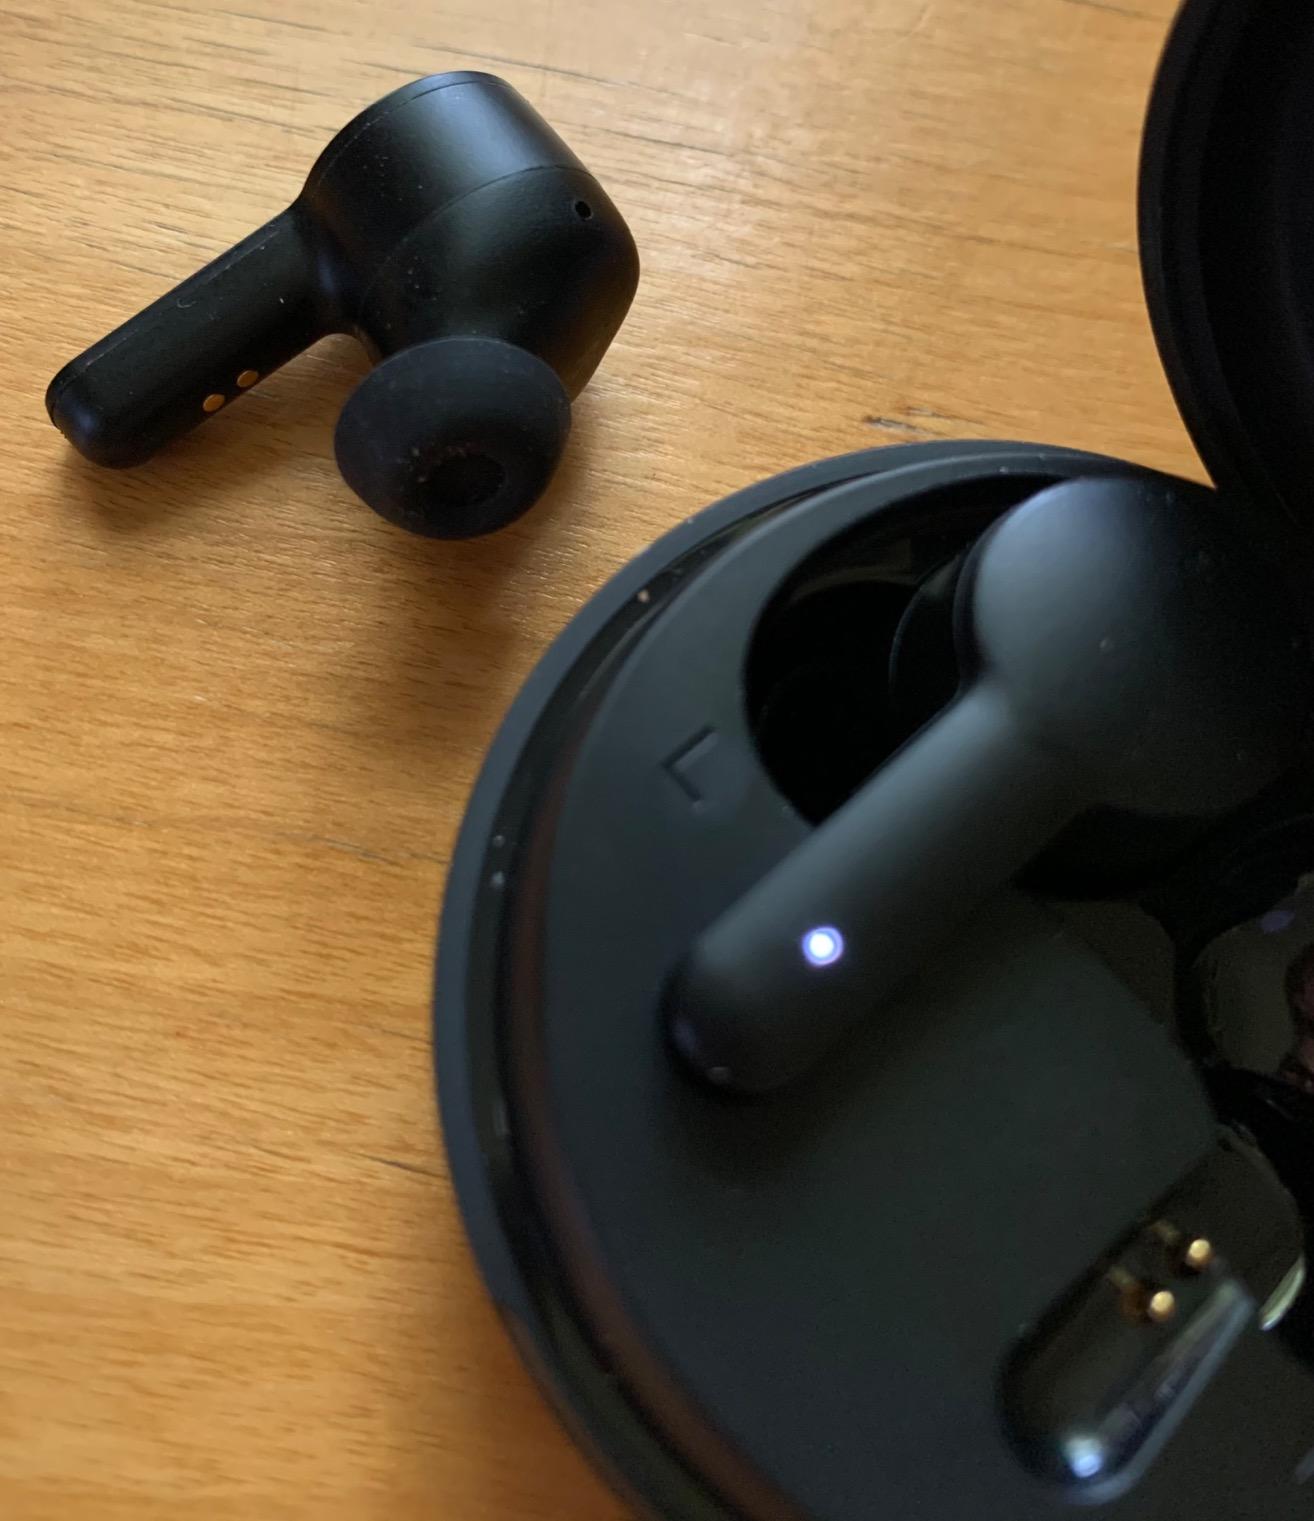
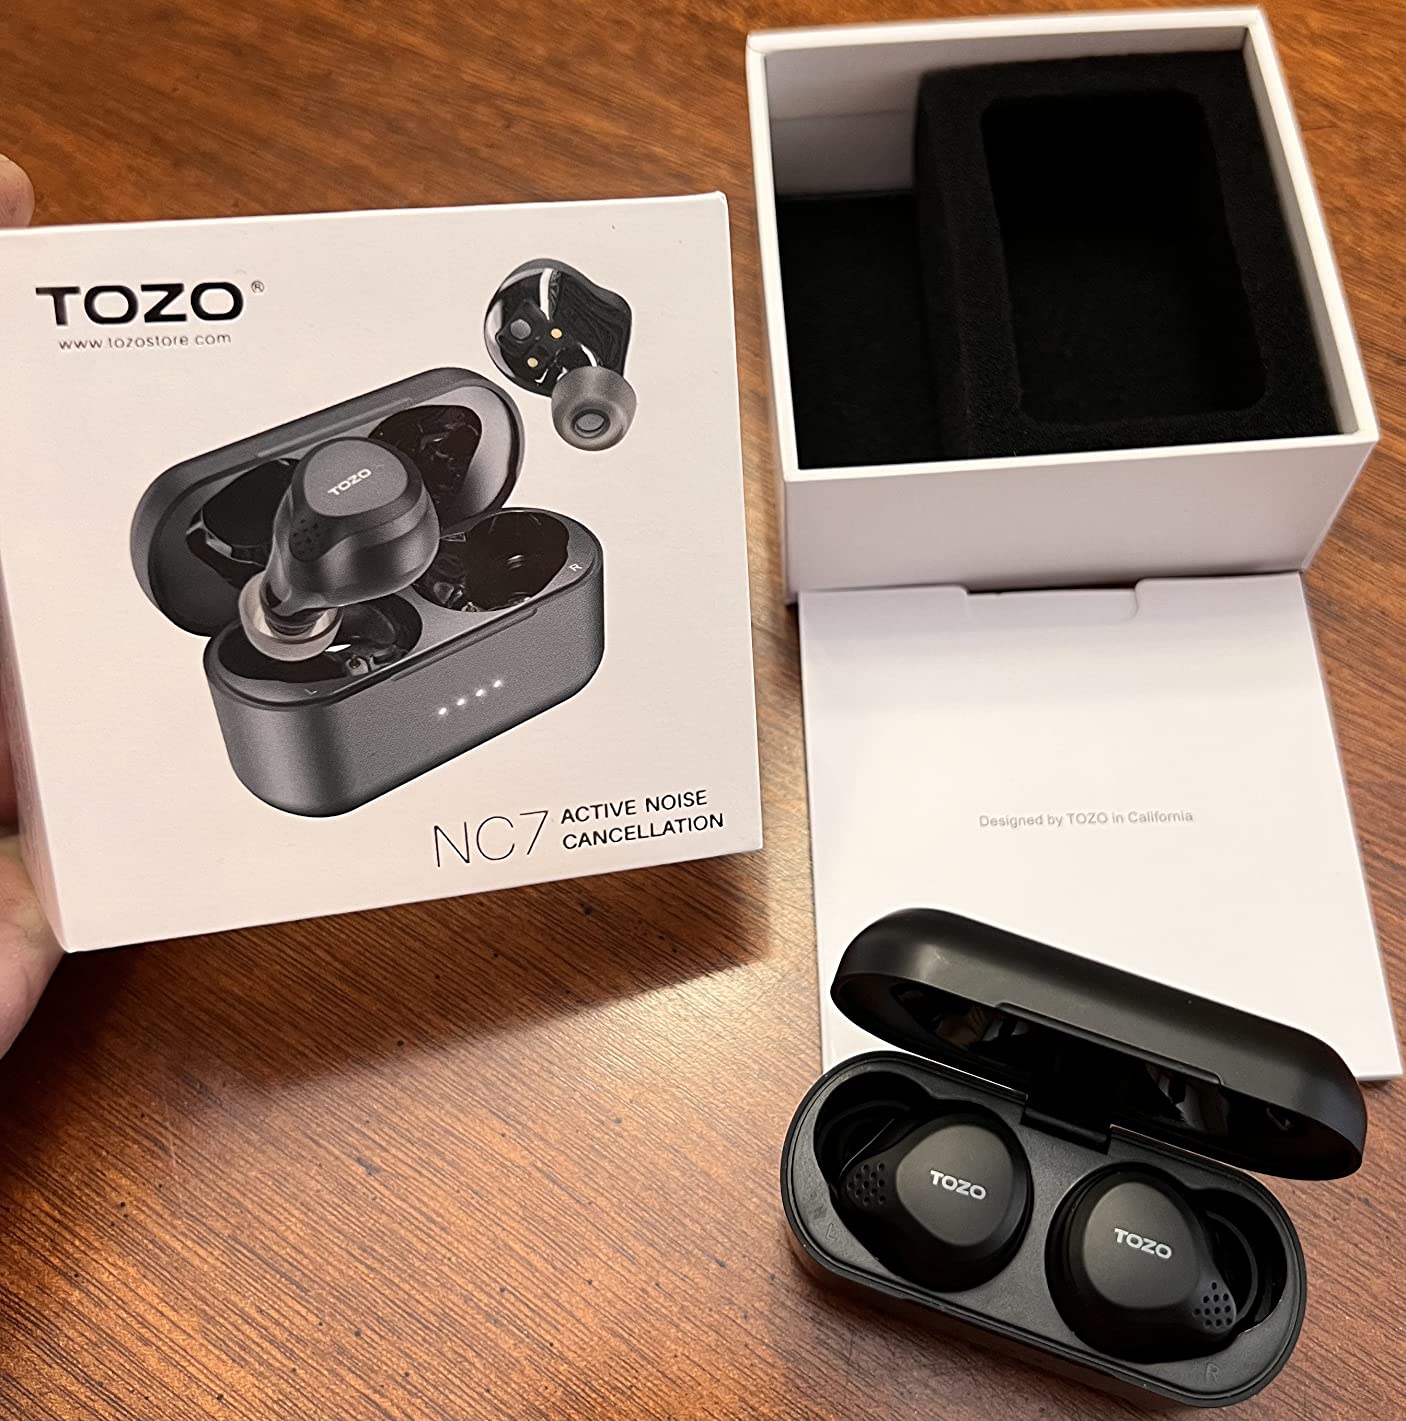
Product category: earbuds
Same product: no